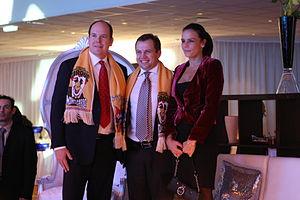
La princesse Stéphanie de Monaco, née le 1ᵉʳ février 1965 à Monaco, est un membre de la famille princière monégasque, fille cadette de Rainier III et de Grace Kelly. Elle est 14ᵉ dans l'ordre de succession au trône de Monaco. Elle a notamment été brièvement une chanteuse à succès dans les années 1980, avec, entre-autres titres, son tube Ouragan sorti en 1986.